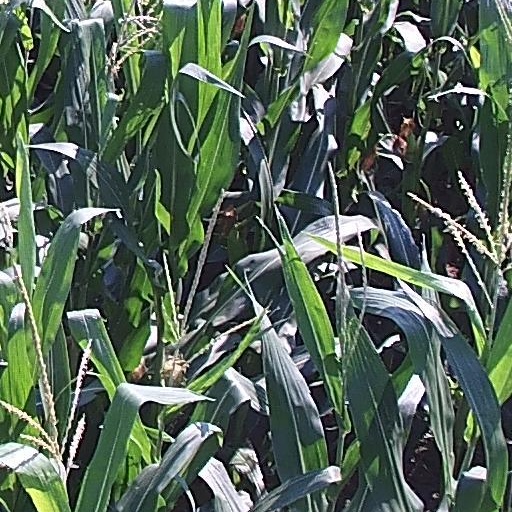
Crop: maize; corn